Siege of Mostar

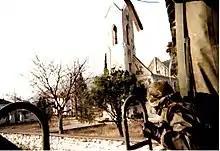
The Catholic church in Potoci near Mostar, destroyed in May 1992

Mostar was heavily damaged by JNA shelling during the siege. Amongst the destroyed or severely damaged buildings were the Catholic Cathedral of Mary, Mother of the Church, the Franciscan Church and Monastery, the Bishop's Palace (with a library collection of over 50,000 books), 12 out of 14 mosques, the historical museum, archives, and number of other cultural institutions. All of the city's bridges were destroyed, leaving only the Stari Most bridge as the remaining river crossing. In mid-June 1992, after the battle line moved eastward, the HVO demolished the Serbian Orthodox Žitomislić Monastery, while the Cathedral of the Holy Trinity was burned by an unidentified group. The JNA was accused of harassing non-Serbs and looting/burning the property of Bosniaks and Croats. About 90,000 of Mostar's 120,000 residents fled. Thousands of Bosniaks that left Mostar during the siege began to return into the city. They were followed by many Bosniak refugees from other Bosnian towns which had been overrun by the VRS.